Sonargaon

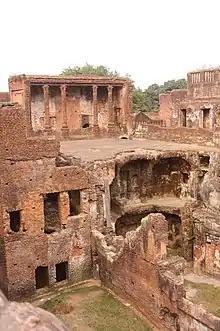
Ruins of a palace in Sonargaon

Muslim settlers first arrived in Sonargaon circa 1281. In the early 14th century, Sonargaon became part of the Delhi Sultanate when Shamsuddin Firoz Shah, Delhi's governor in Gauda, conquered central Bengal. Firoz Shah built a mint in Sonargaon from where a large number of coins were issued. Delhi's governors in Bengal often tried to assert their independence. Rebel governors often chose Sonargaon as the capital of Bengal. When Firoz Shah died in 1322, his son, Ghiyasuddin Bahadur Shah, replaced him as the ruler. In 1324, the Delhi Sultan Ghiyasuddin Tughlaq declared war against him and succeeded in capturing Bahadur Shah in battle. During the same year, Sultan Muhammad bin Tughlaq released him and appointed him as the governor of Sonargaon.